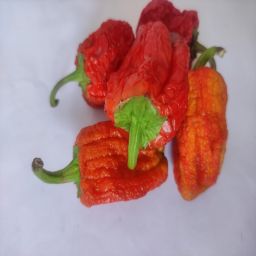
Crop: Bell Pepper
Quality: Dried